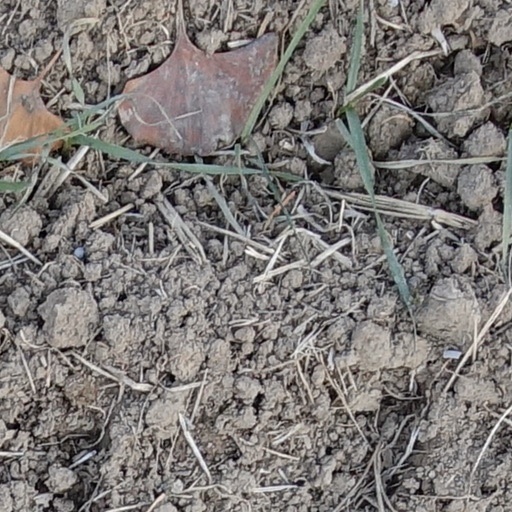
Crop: wheat